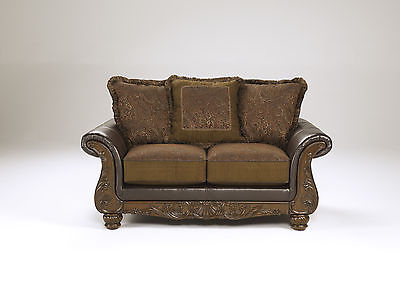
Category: sofa